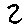
Label: 2